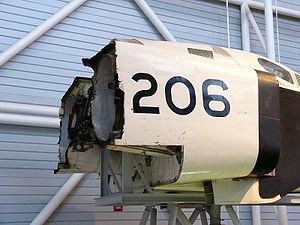
L'Avro CF-105 Arrow était un projet ambitieux d'intercepteur biplace conçu au Canada dans les années 1950, au temps de la guerre froide. Malgré ses performances impressionnantes pour l'époque, seuls quelques prototypes ont volé avant l'abandon complet du programme le 20 février 1959.